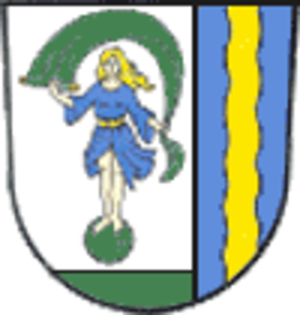
Eßbach est une municipalité allemande du land de Thuringe, dans l'arrondissement de Saale-Orla, au centre de l'Allemagne. En 2015, sa population est de 241 habitants.